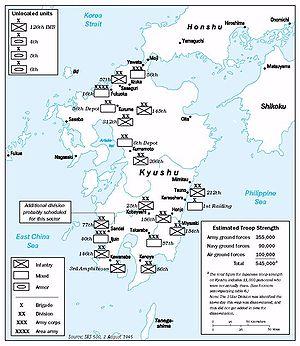
L'Opération Downfall est le nom de code d'un plan militaire allié de la Seconde Guerre mondiale, prévoyant l'invasion du Japon. Cette opération fut annulée à la suite de la capitulation du Japon après les bombardements atomiques de Hiroshima et Nagasaki et l'entrée en guerre de l'Union soviétique contre le Japon.